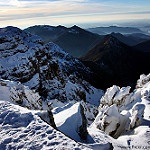
Label: mountain